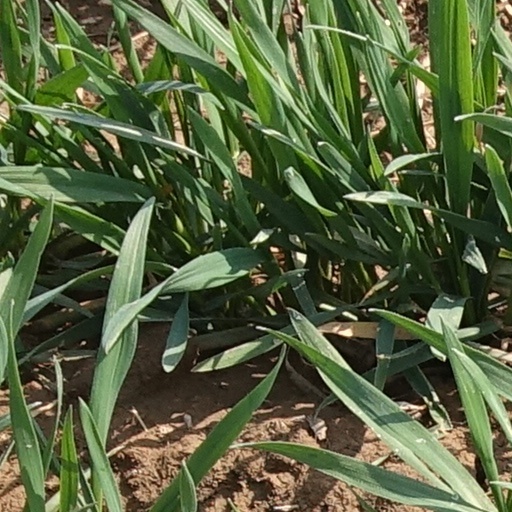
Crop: wheat